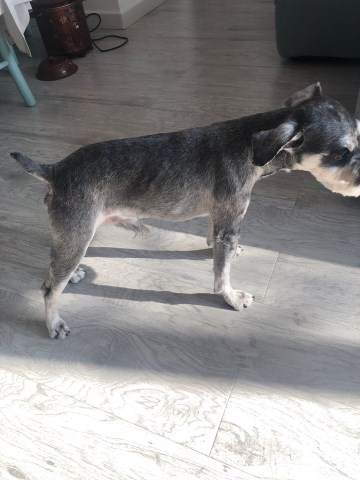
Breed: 2342-n000102-miniature_schnauzer